Our Place (organization)

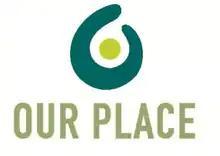

Our Place is an American not-for-profit organization (a "501(c) organization") which employs a multi-faceted approach to counseling, rehabilitating and guiding troubled youth with substance abuse issues. Our Place was created to assist, rehabilitate and mentor Jewish adolescents in their return to mainstream society. Our Place provides community, and services young and old alike.